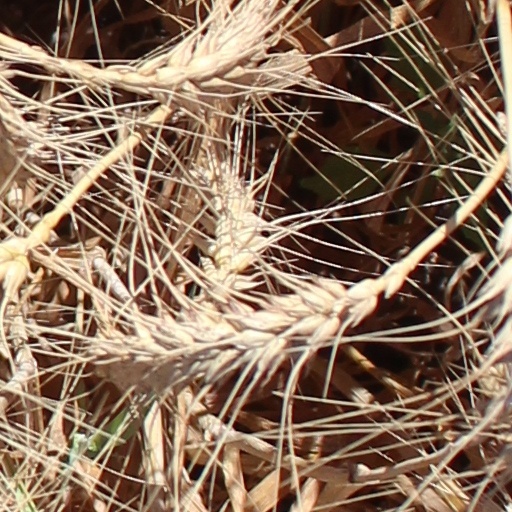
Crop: wheat